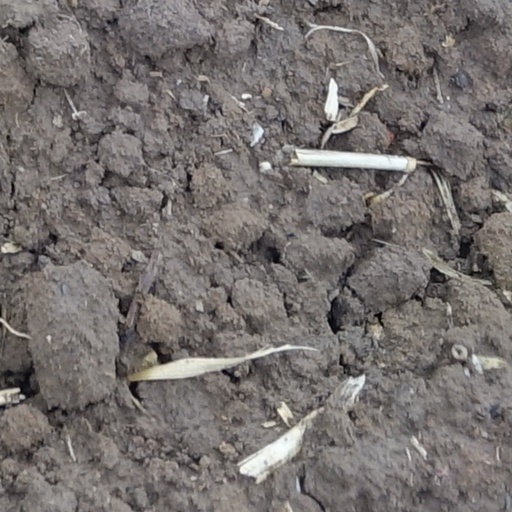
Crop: wheat